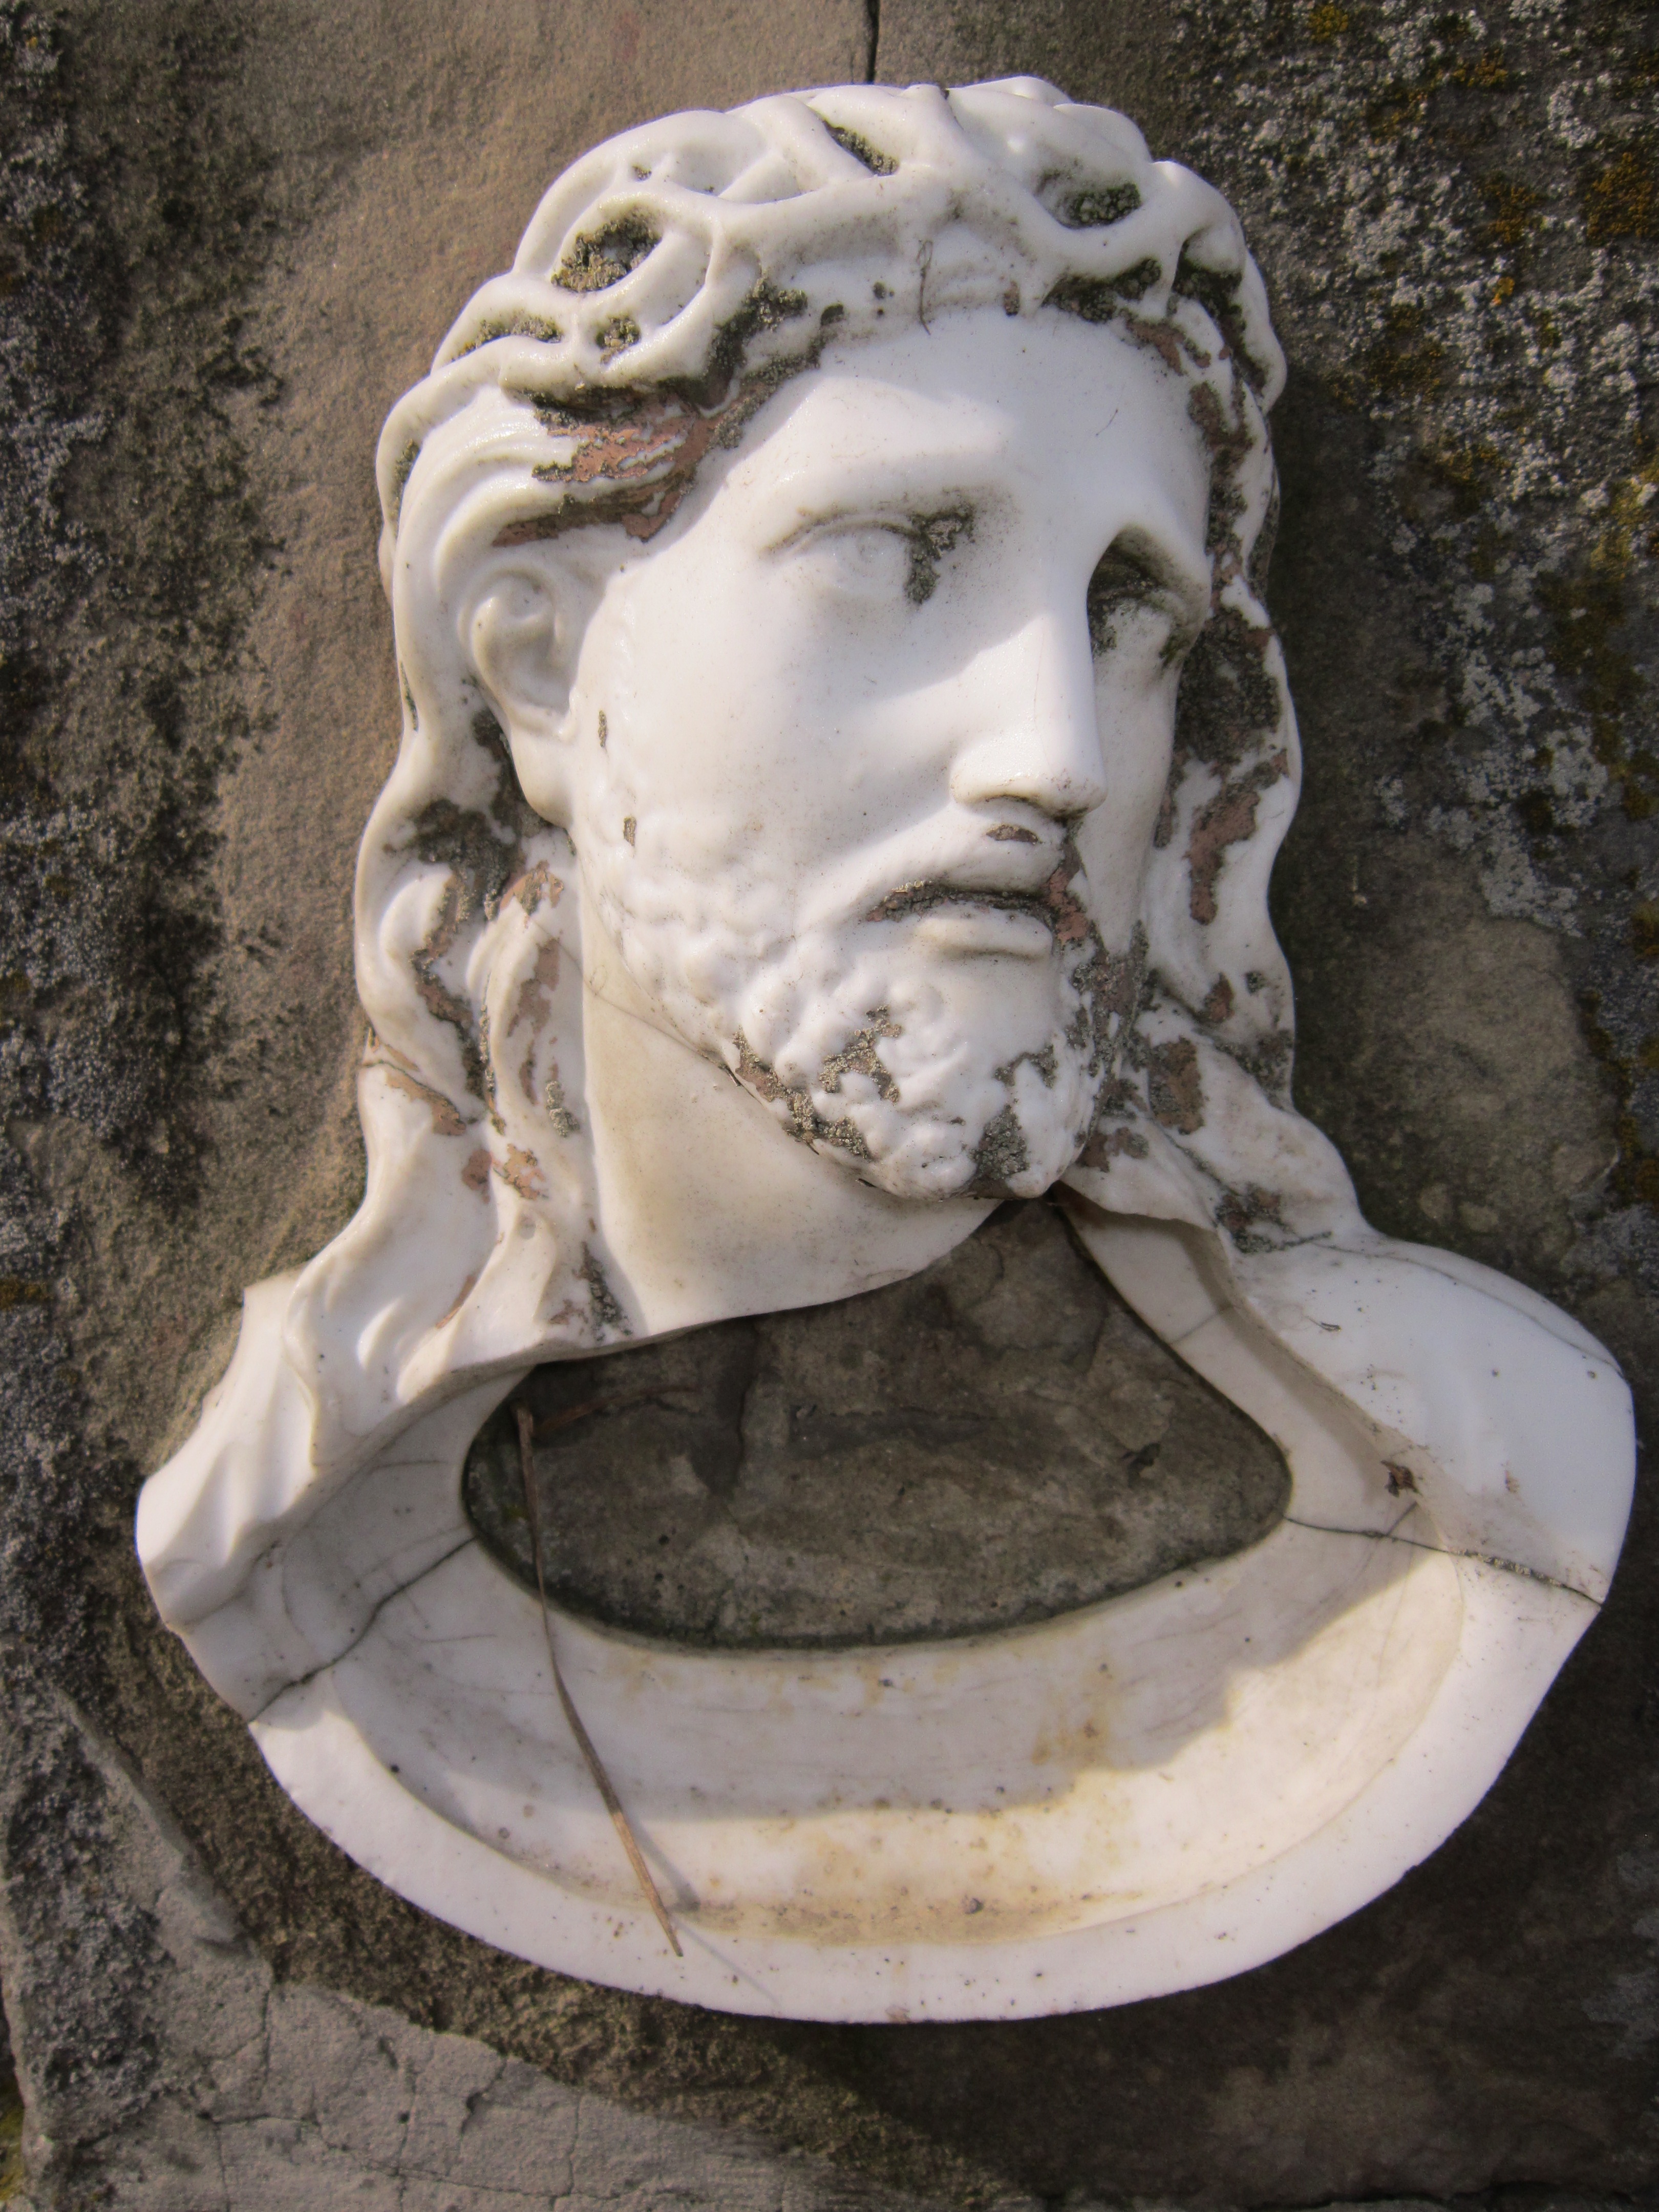
stone, monument, statue, symbol, religion, christian, sculpture, christ, art, faith, head, jesus, bavaria, carving, mysticism, stone carving, ancient history, nonbuilding structure, classical sculpture